Battle of Pickett's Mill

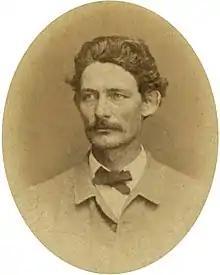
Hiram B. Granbury

With his soldiers taking heavy losses and running low on ammunition, Hazen frantically sent messages to his superiors asking for reinforcements. No help came and neither Wood nor Howard ever explained why. After 50 minutes, the Union survivors spontaneously withdrew; Hazen made no effort to stop them. Finally, with Hazen's attack completely spent, Wood ordered Gibson's brigade forward, thinking that "a second effort might be more successful". Gibson's men were stopped by the same intense rifle and artillery fire. Johnson's 1st Division, XIV Corps was made up of the brigades of William Carlin (1st), John H. King (2nd), and Benjamin F. Scribner (3rd). Scribner's brigade finally showed up on Gibson's left, but was quickly pinned down by enfilade rifle fire from Kelly's dismounted cavalrymen. On Gibson's right, McLean's troops displayed no activity, so Key's Arkansas Battery and another artillery unit swung their guns to the right and blasted Gibson's hapless soldiers.